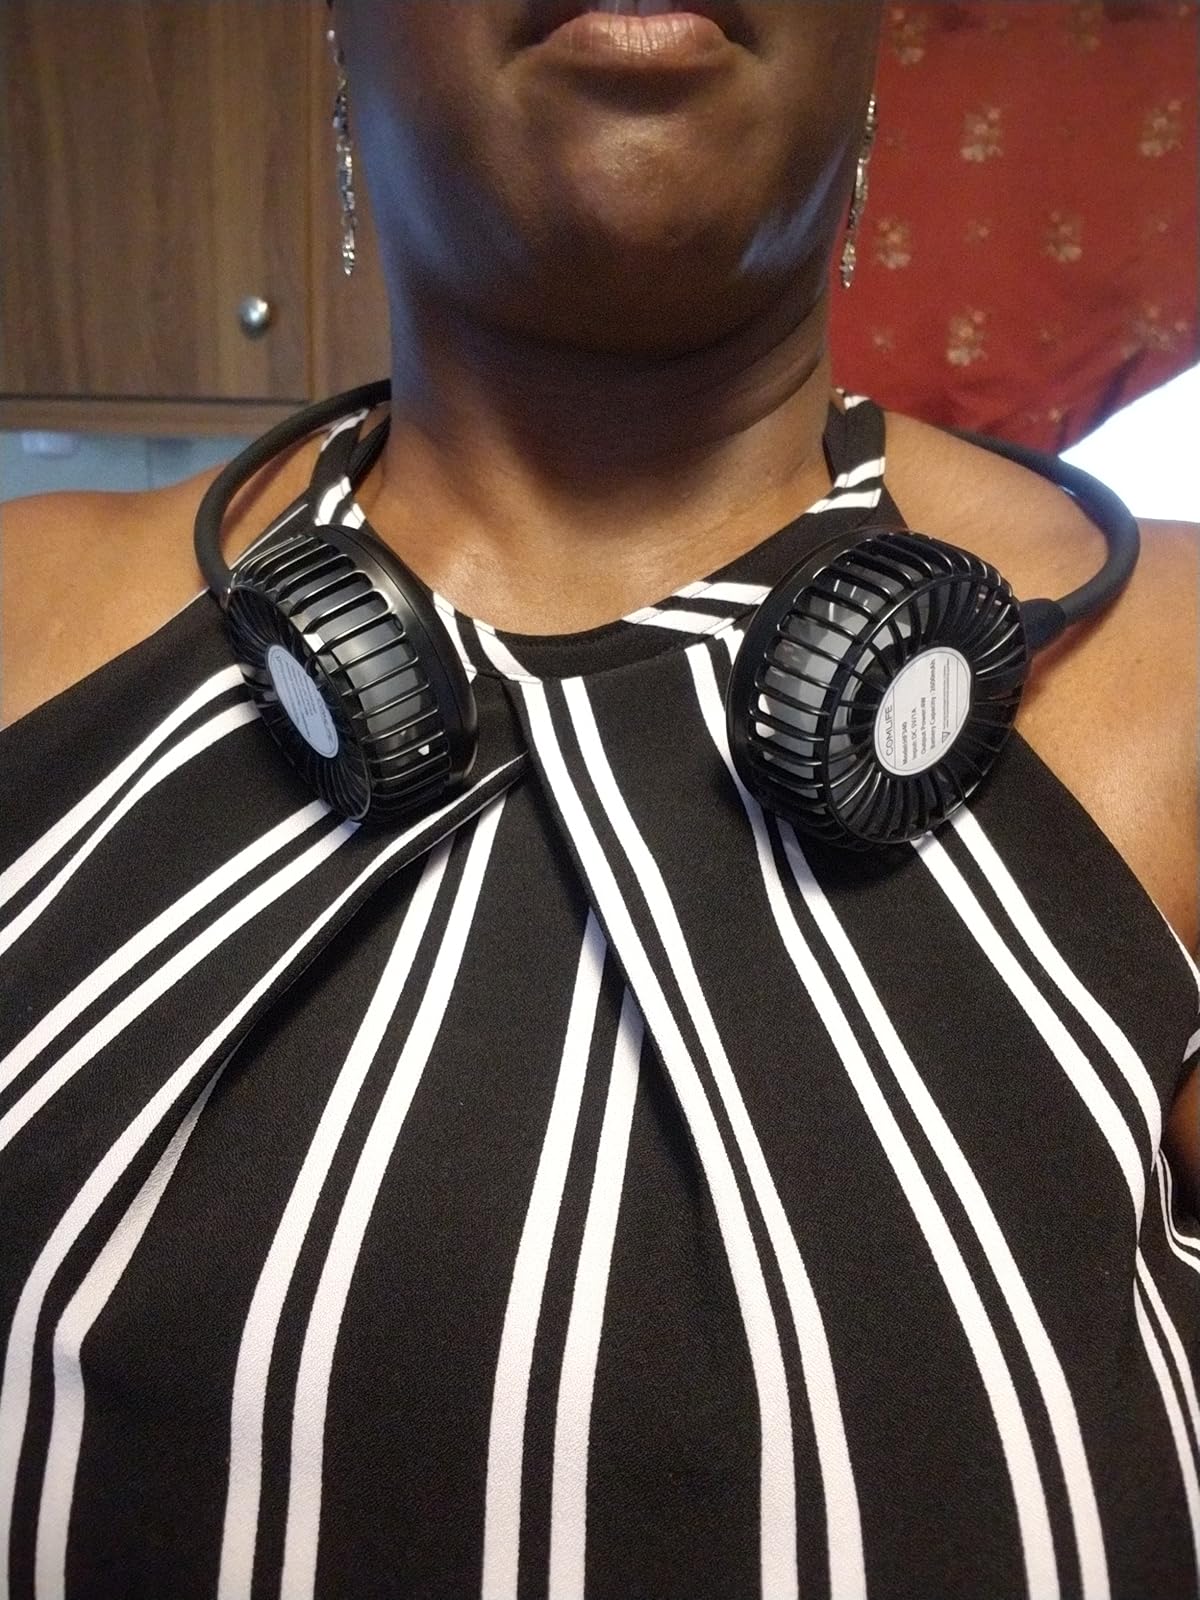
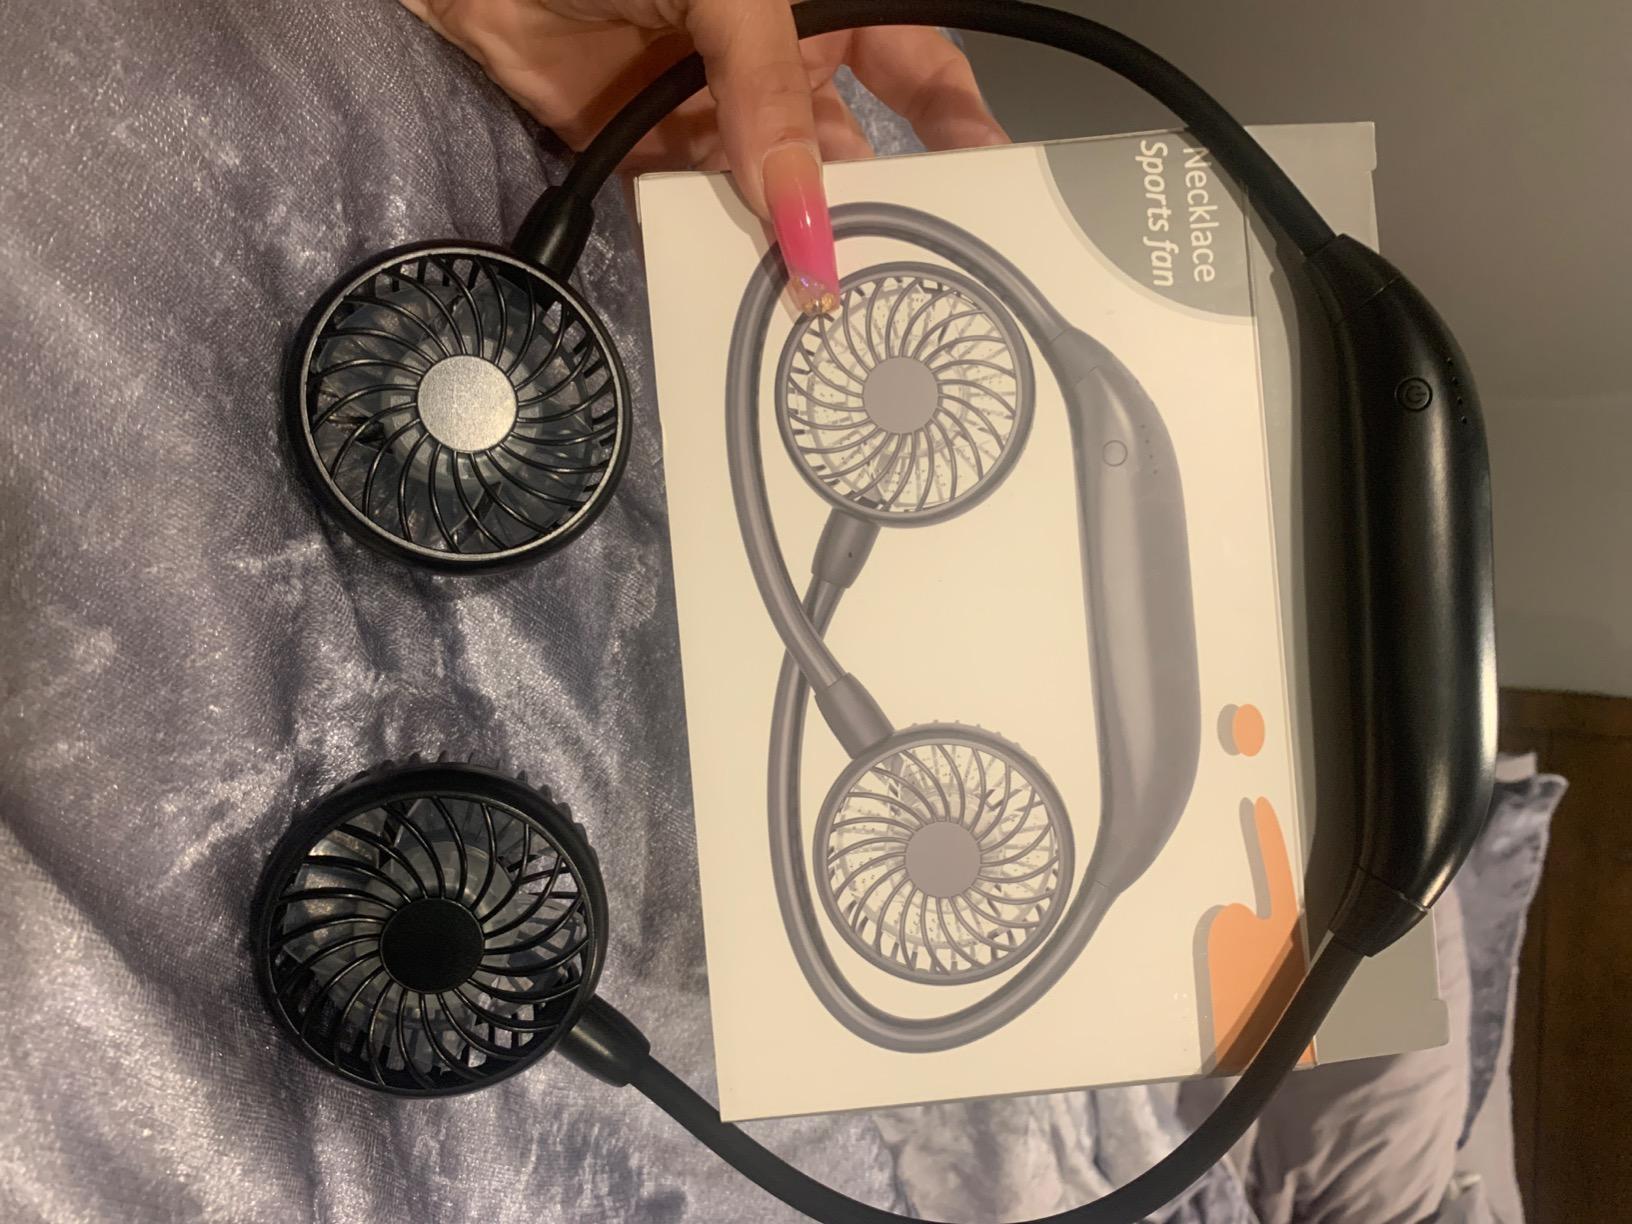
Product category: fan
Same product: yes